Demographics and culture of Ahmedabad

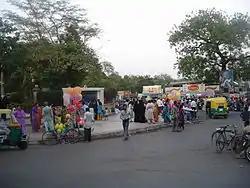
Road side food stalls - a common sight in Ahmedabad

Ahmedabad is known for its diversified culture and the celebration of various festivals with great zeal which transcends demographic and religious lines.